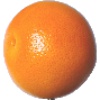
Label: Grapefruit Pink 1